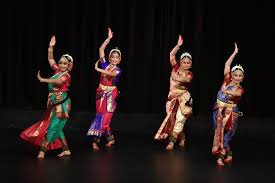
Dance form: kuchipudi